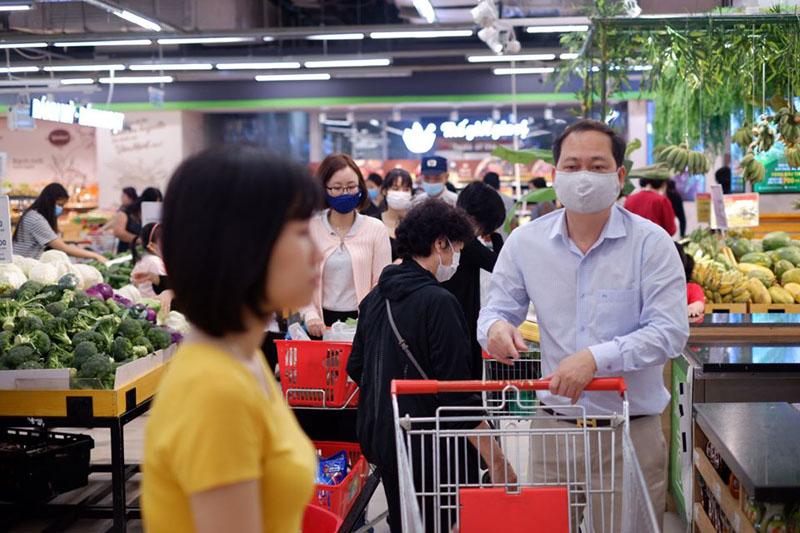
có nhiều người đang xuất hiện ở bên trong siêu thị